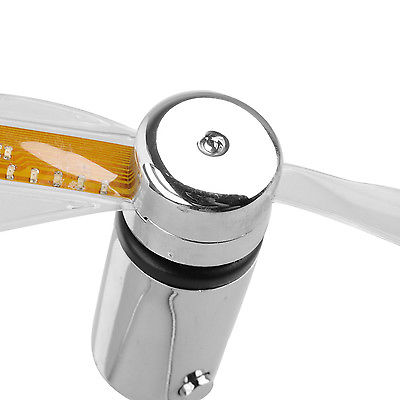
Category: fan